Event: Nepal Earthquake
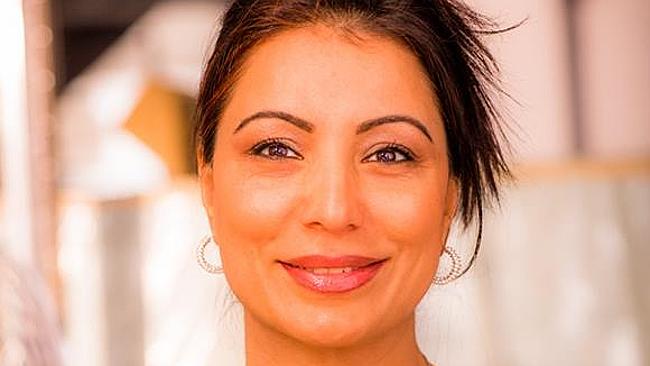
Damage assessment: no_damage